Dunbar Douglas, 4th Earl of Selkirk

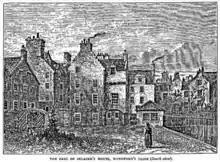
The 4th Earl of Selkirk's house on Hyndford's Close in Edinburgh

In 1742 he was living at a mansion on Hyndford's Close, south of the Royal Mile in Edinburgh.